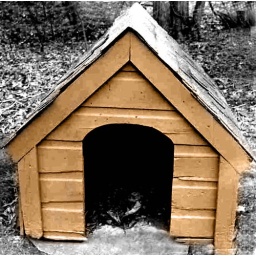
this was a random dog house in my neighborhood which i messed around with on photoshop